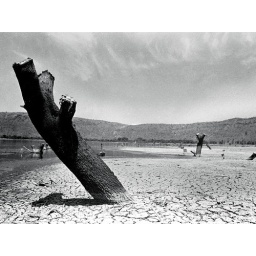
inside of the crater. saturated salt water lake in the middle